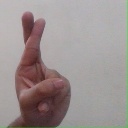
अक्षर: र